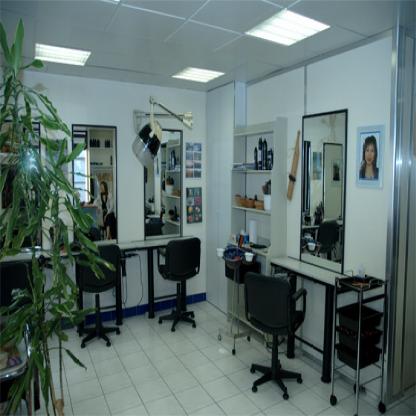
Scene: Indoor